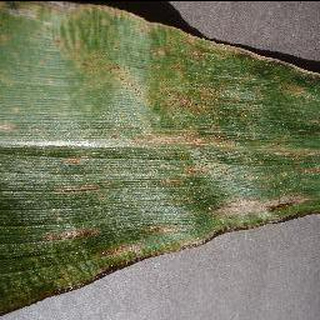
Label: corn_cercospora_leaf_spot